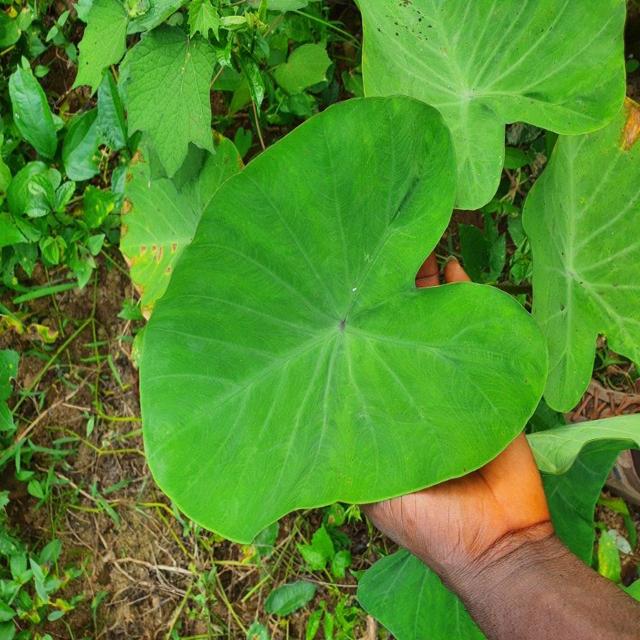
Label: Healthy